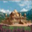
Label: castle